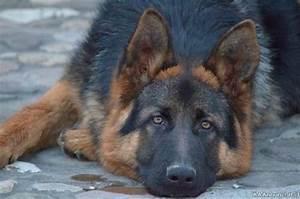
dog